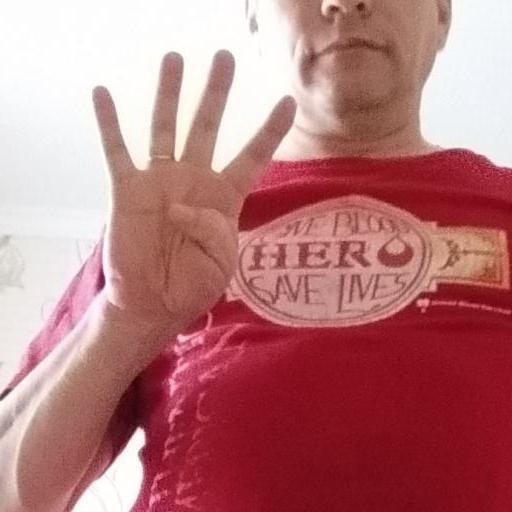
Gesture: four